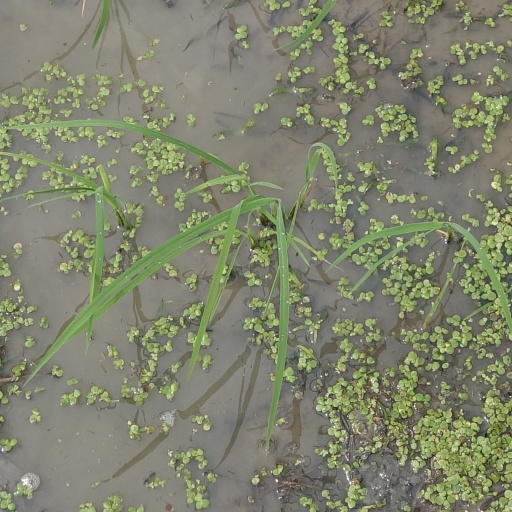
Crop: rice